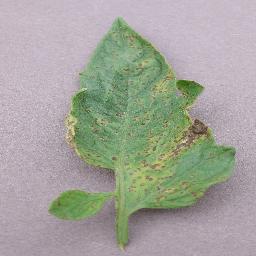
Label: Tomato___Septoria_leaf_spot